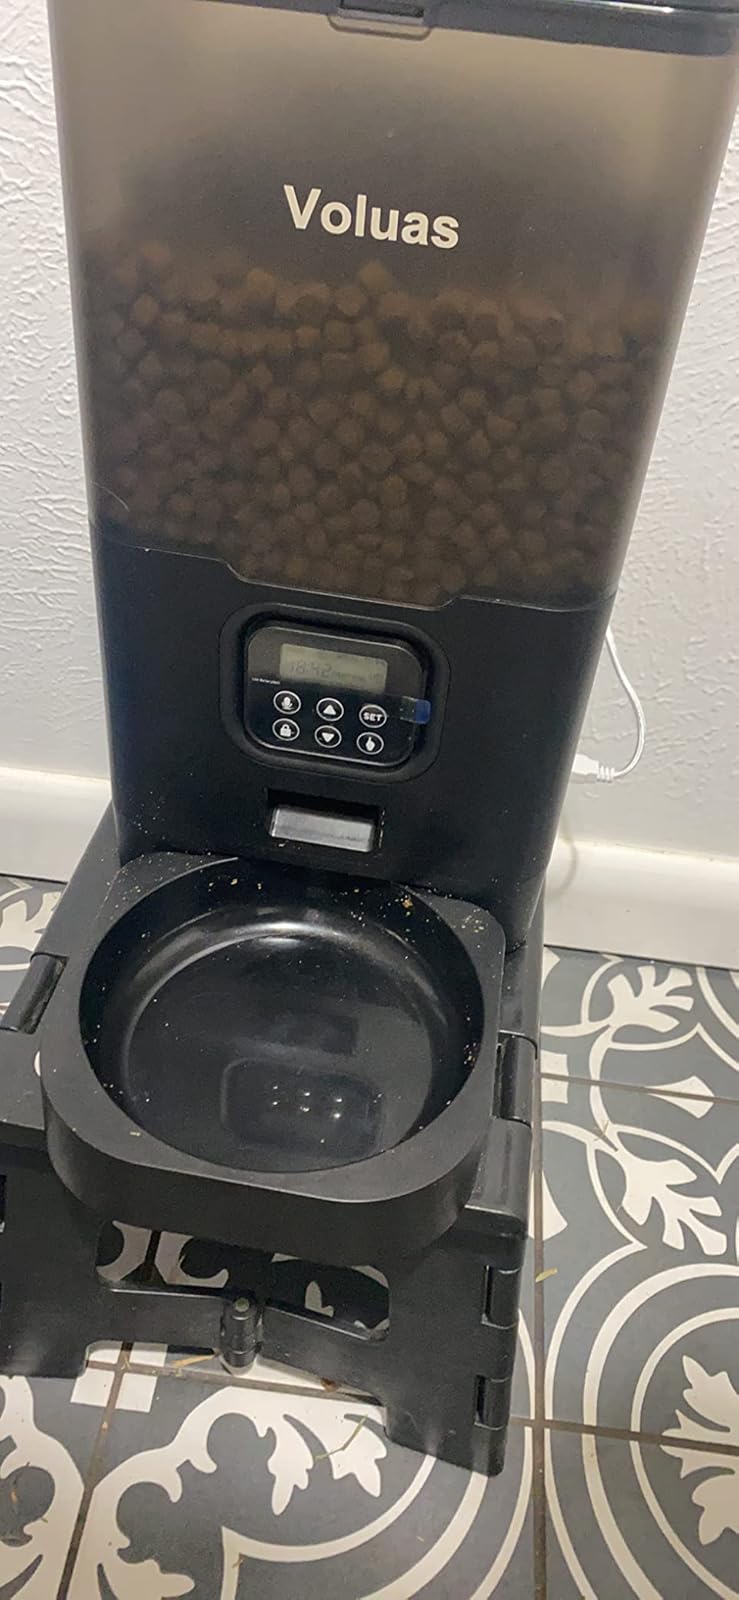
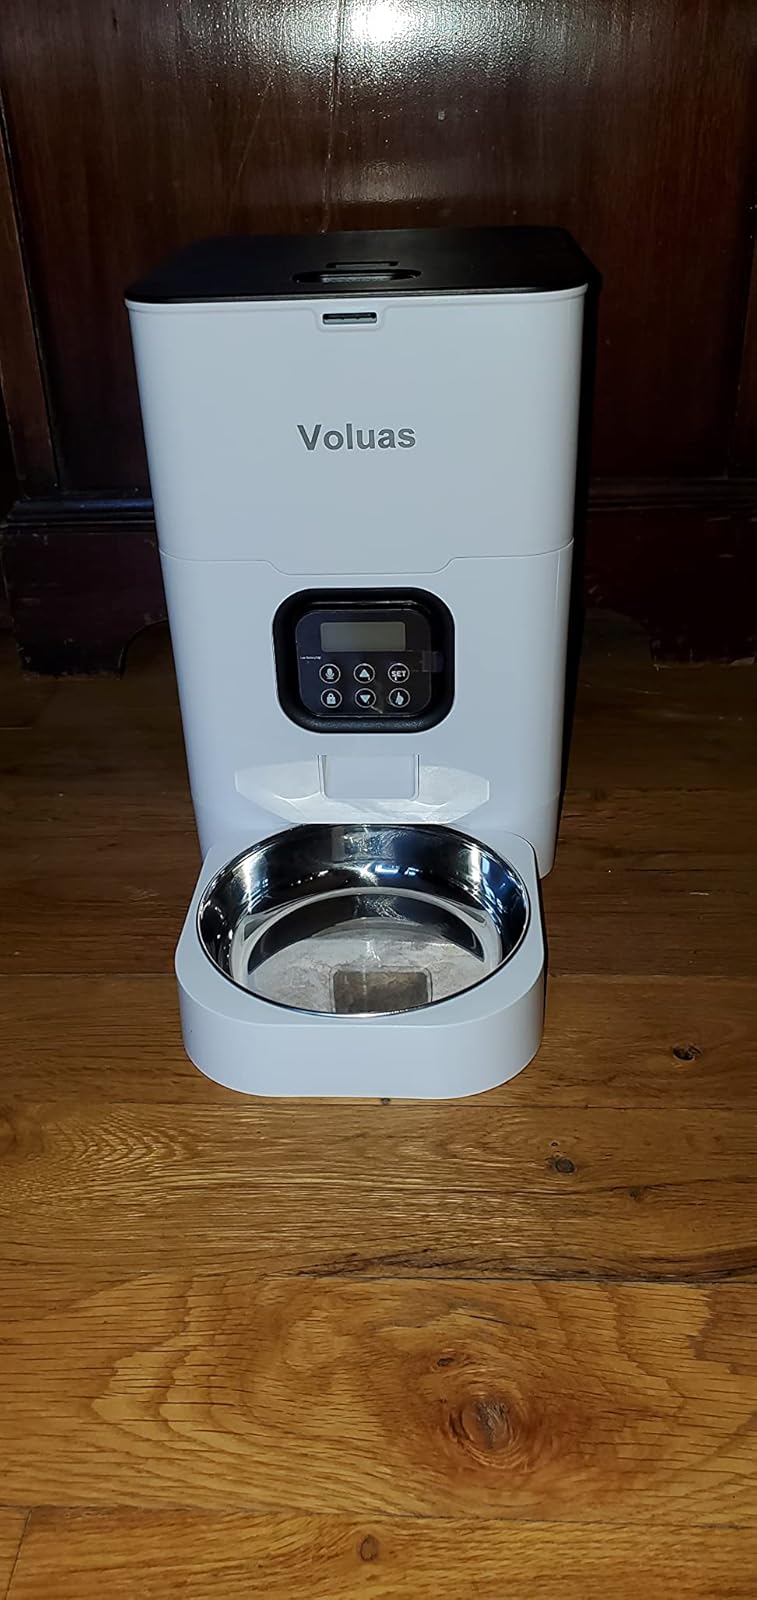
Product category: items_feeder
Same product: no